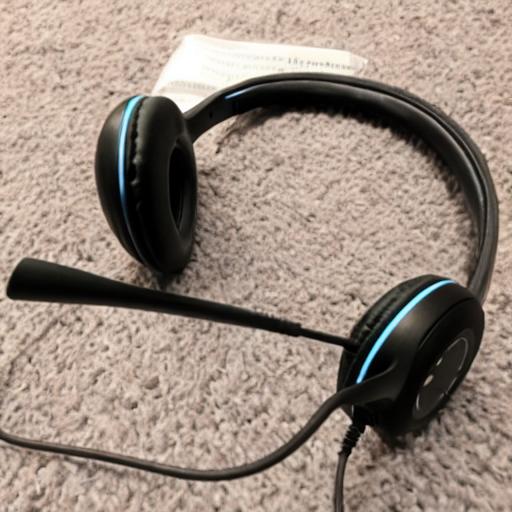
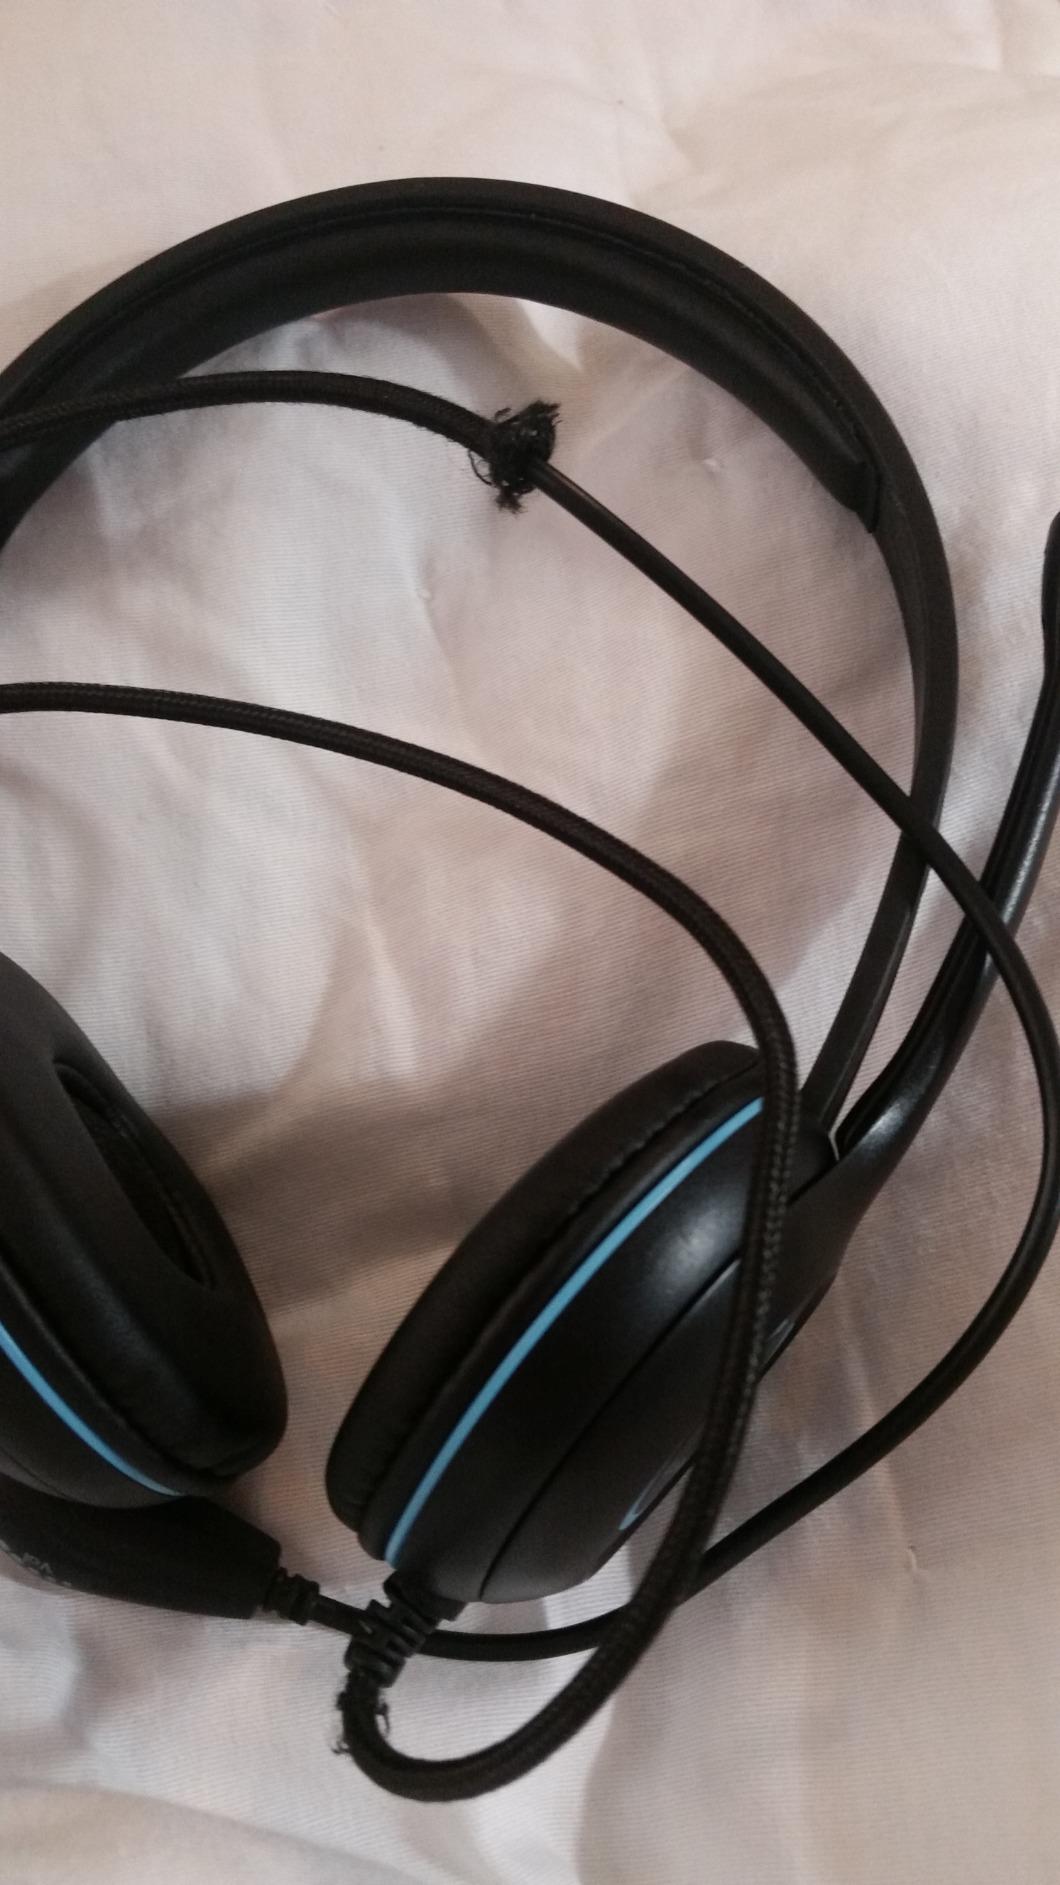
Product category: headphones
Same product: no